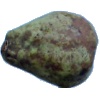
Label: Pear Stone 1